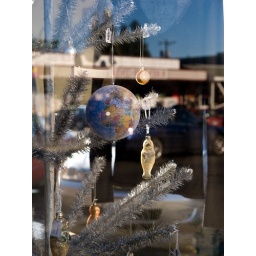
The bustling street of Old Burien reflected in a festive store front window